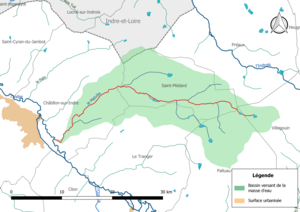
Carte de la masse d'eau «
Le Malville, ou « ruisseau de Malville », dénommé également « ruisseau de Saint-Médard » dans sa partie amont, est un cours d'eau français qui coule dans le département de l'Indre. C'est un affluent de l'Indre en rive droite et donc un sous-affluent de la Loire.